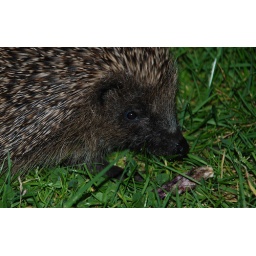
me cat ran in the house tonight to tell me some rogue' was after the frogs in the garden! caught this dude!!